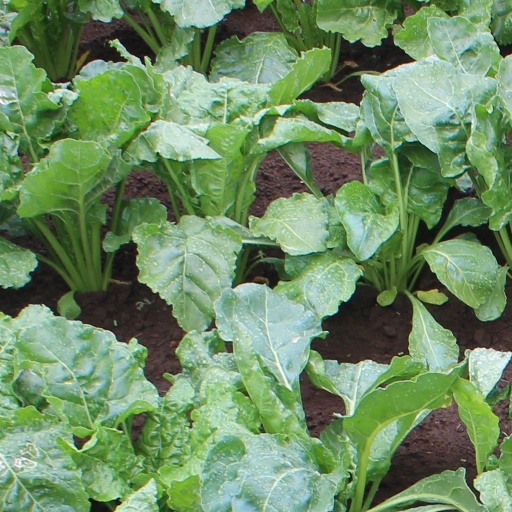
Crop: sugar beet